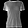
Label: T - shirt / top